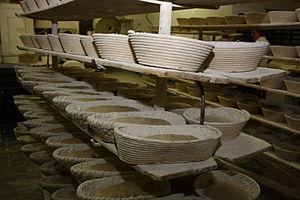
Le pain est l'aliment de base traditionnel de nombreuses cultures. Il est fabriqué à partir des ingrédients qui sont la farine et l'eau. Il contient généralement du sel. D'autres ingrédients s'ajoutent selon le type de pain et la manière dont il est préparé culturellement. Lorsqu'on ajoute le levain ou la levure, la pâte du pain est soumise à un gonflement dû à la fermentation.